Barnabas Suebu

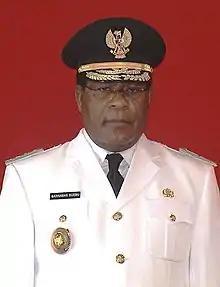

Barnabas Suebu (born 29 April 1946) also known as Bas Suebu, is an Indonesian politician. He was the governor of the Indonesian province of Papua for two periods: 1988–1993 and 2006–2011. He wants to protect the province's forests, and has made plans to declare a moratorium on log exports and recommended that no new logging concessions be granted to timber companies. Suebu appeared on "Time" magazine's list of Heroes of the Environment October 2007.